Leo Birmingham

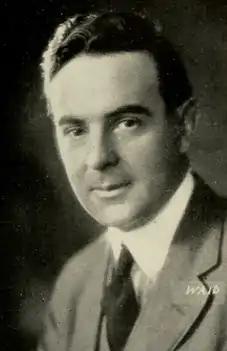

Birmingham was born in Boston, Massachusetts, in the Brighton neighborhood. He graduated from the Boston College High School. In 1915, he graduated from Boston College. He served in World War I as a U.S. Navy ensign. He worked for the New England Telephone and Telegraph Company. Birmingham then owned a funeral home in Brighton. He served in the Massachusetts House of Representatives from 1925 until his death in 1936. Birmingham was a Democrat. Birmingham was elected House Democratic Floor Leader in 1929, a position he held until 1934. He died at his home in Brighton after a long illness. Shortly after his death, the House voted to rename Soldier's Field Road Extension as the Leo M. Birmingham Parkway in Brighton.